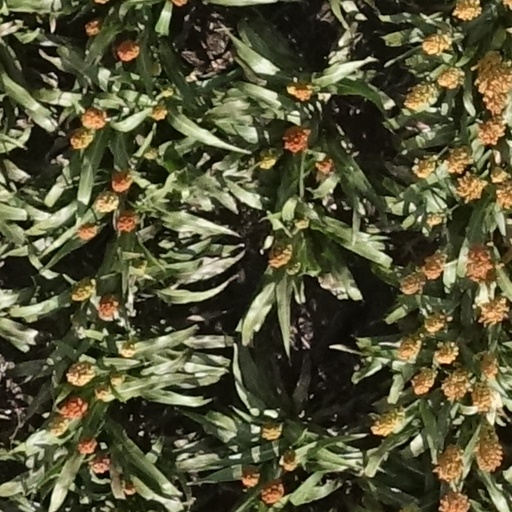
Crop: sorghum